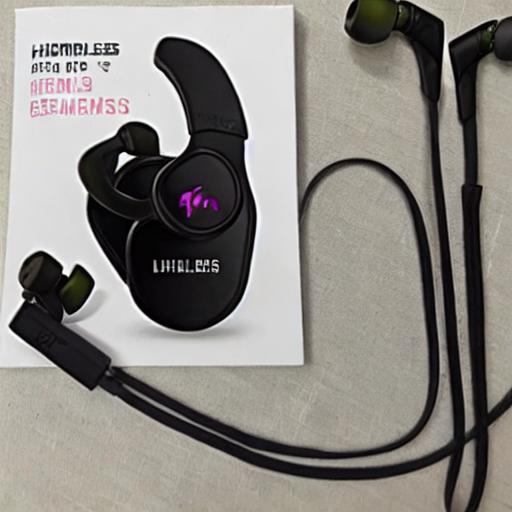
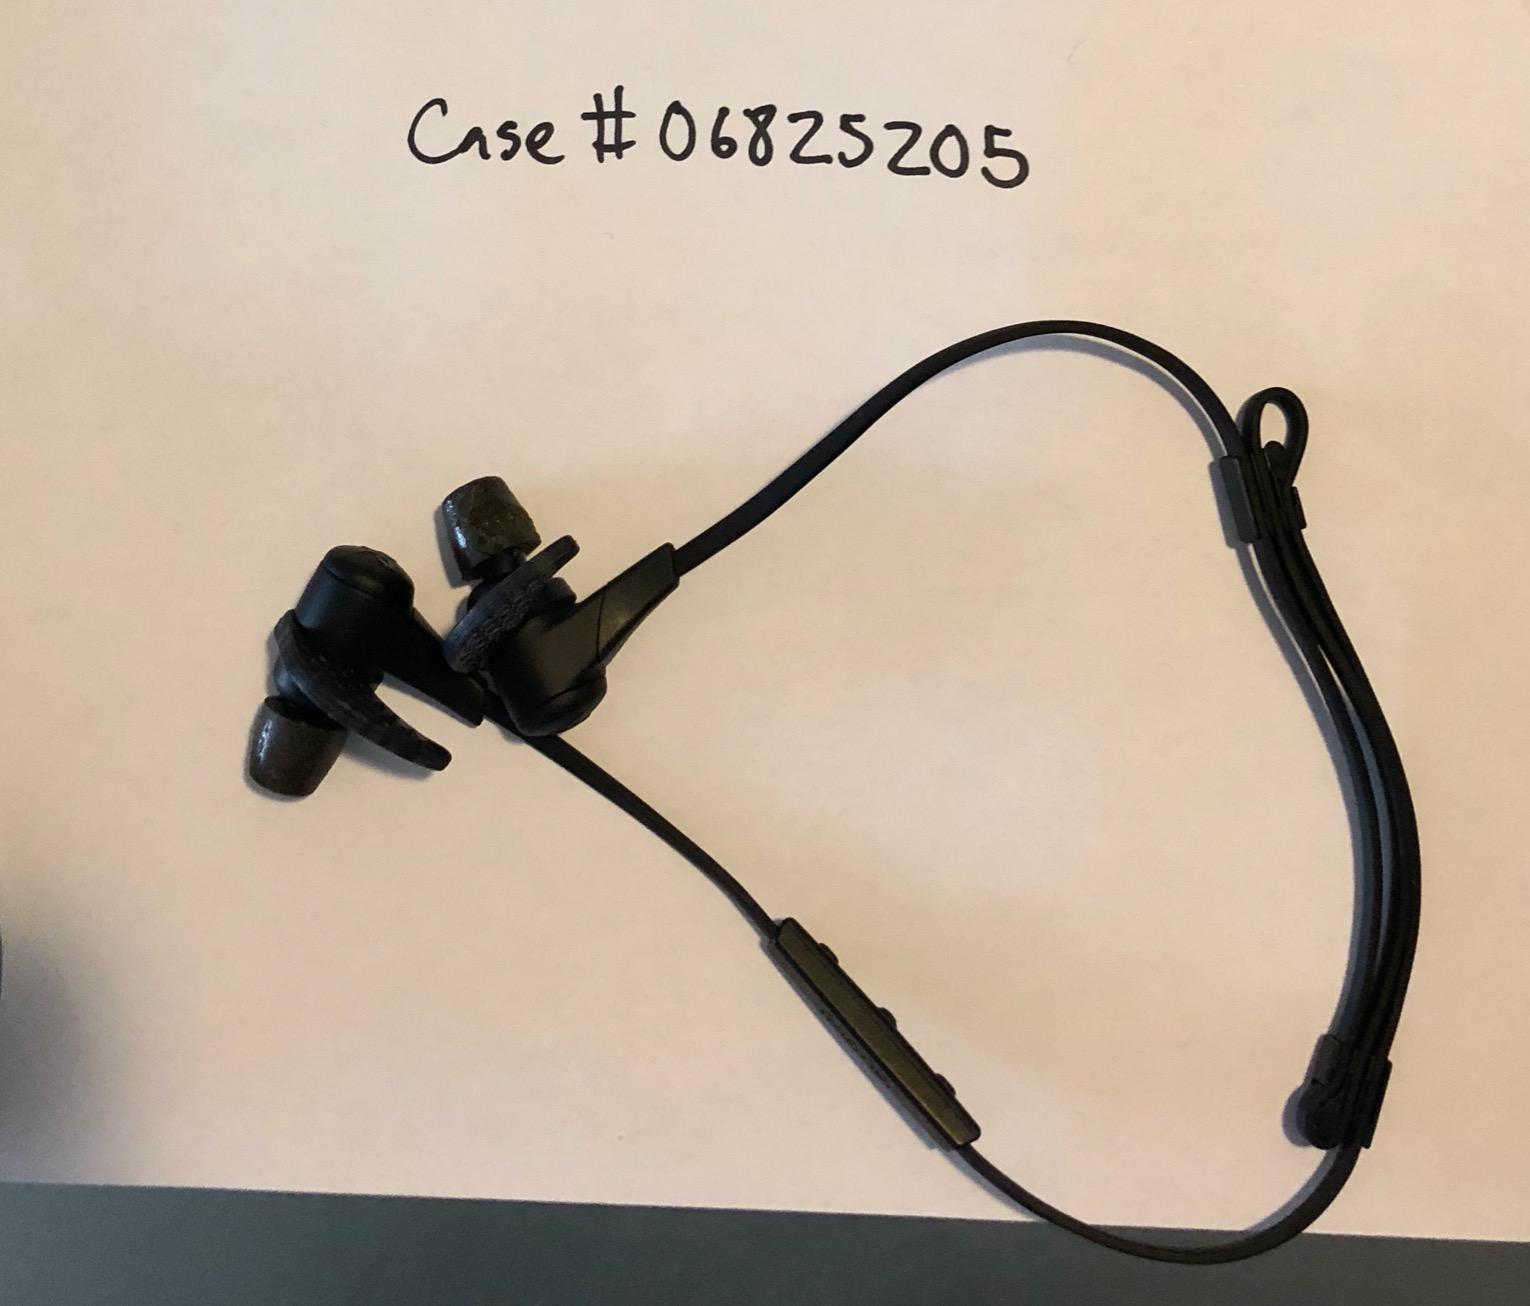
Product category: headphones
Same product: no